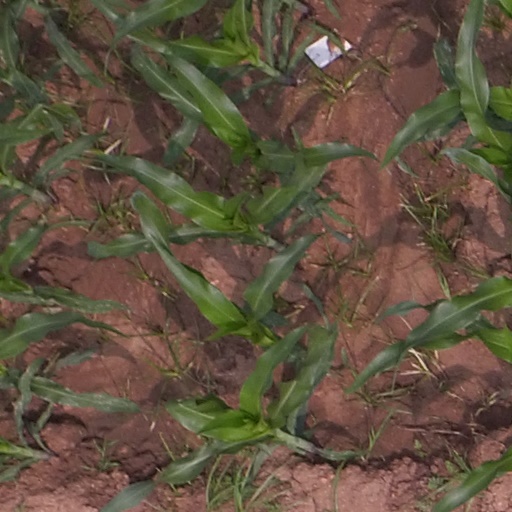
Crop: maize; corn